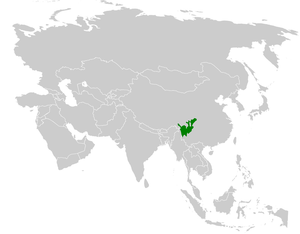
L'Orite de Bonvalot est une espèce de passereaux de la famille des Aegithalidae. Elle est présente dans le Sud de la Chine et dans le Nord de la Birmanie.